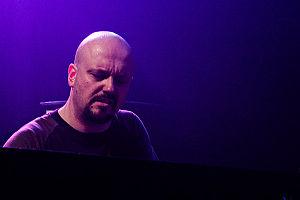
Bojan Zulfikarpašić, plus connu sous le nom de Bojan Z, est un pianiste de jazz franco-serbe né le 2 février 1968 à Belgrade.